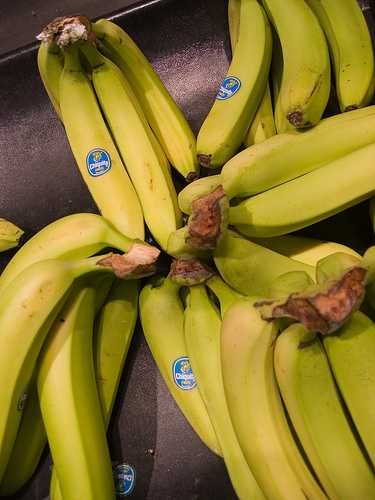
Label: Banana